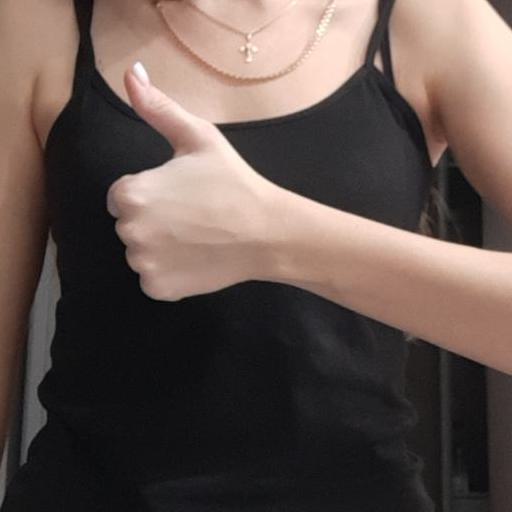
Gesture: like